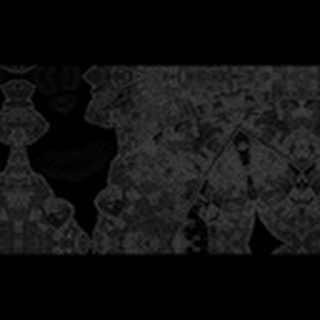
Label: cotton_powdery_mildew